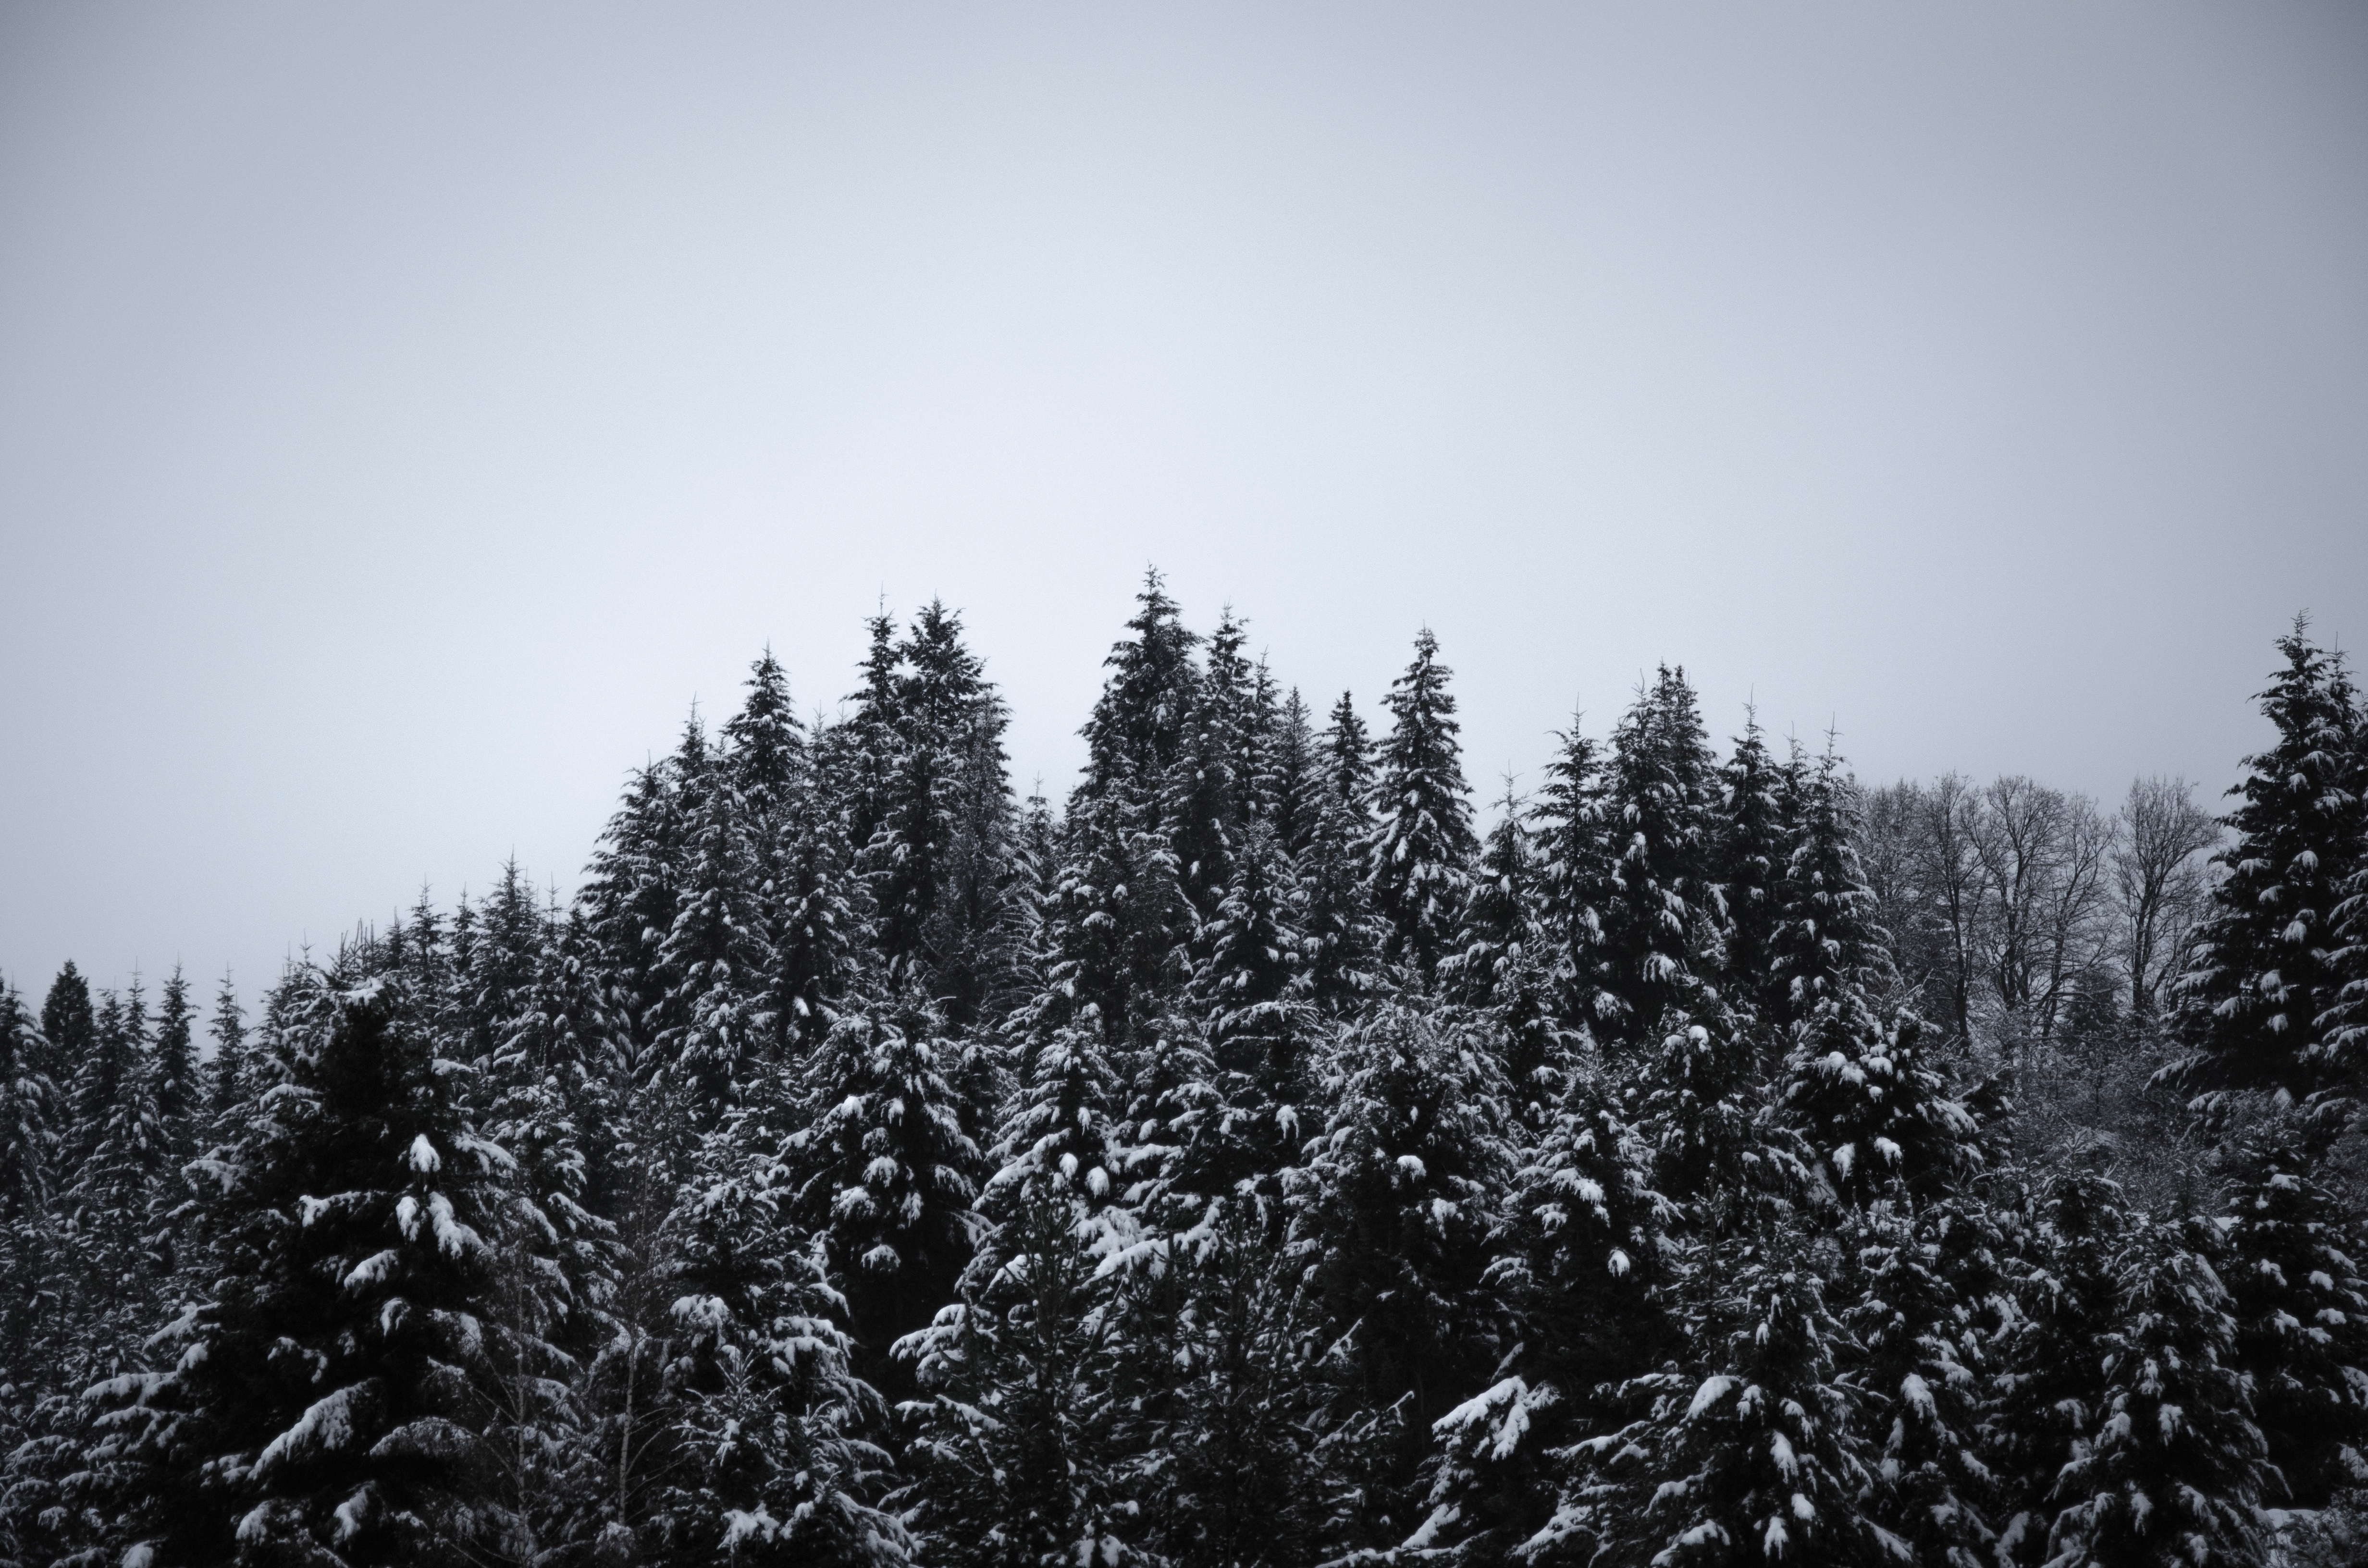
tree, nature, forest, branch, mountain, snow, winter, black and white, plant, frost, weather, monochrome, fir, season, spruce, habitat, monochrome photography, atmospheric phenomenon, woody plant